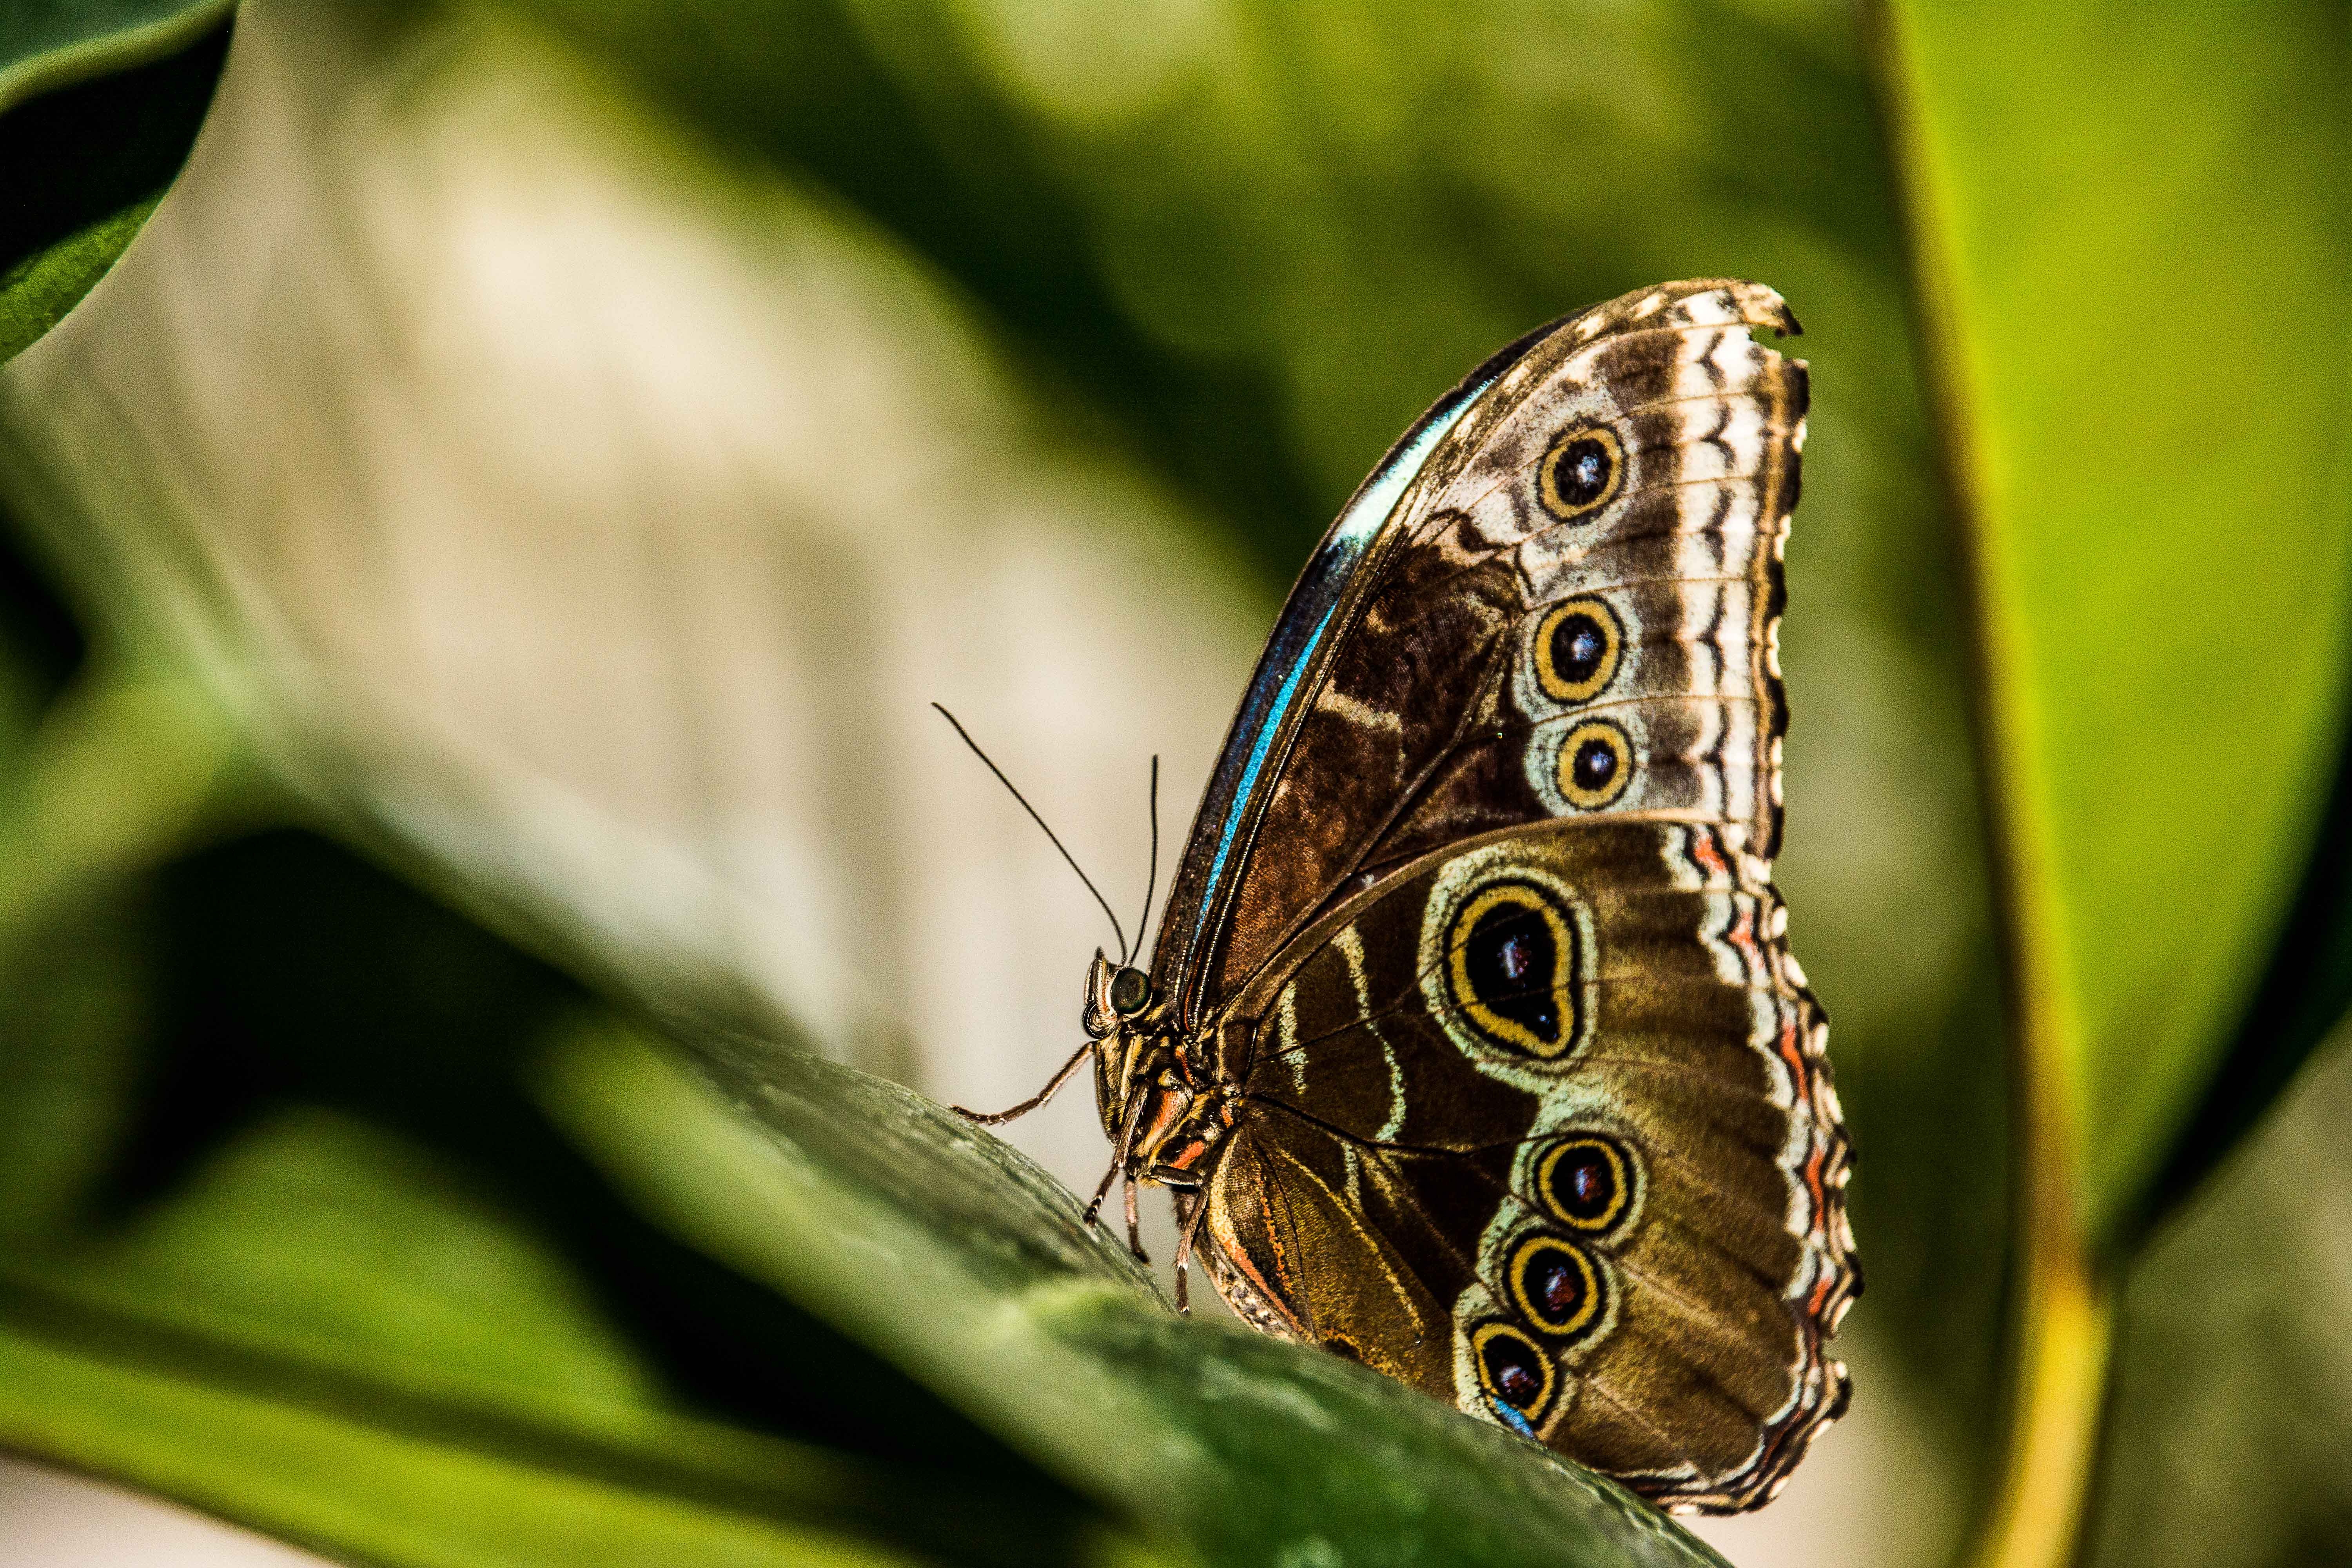
nature, photography, leaf, flower, wildlife, green, insect, botany, butterfly, flora, fauna, invertebrate, close up, macro photography, arthropod, greens, pollinator, plant stem, moths and butterflies, lycaenid